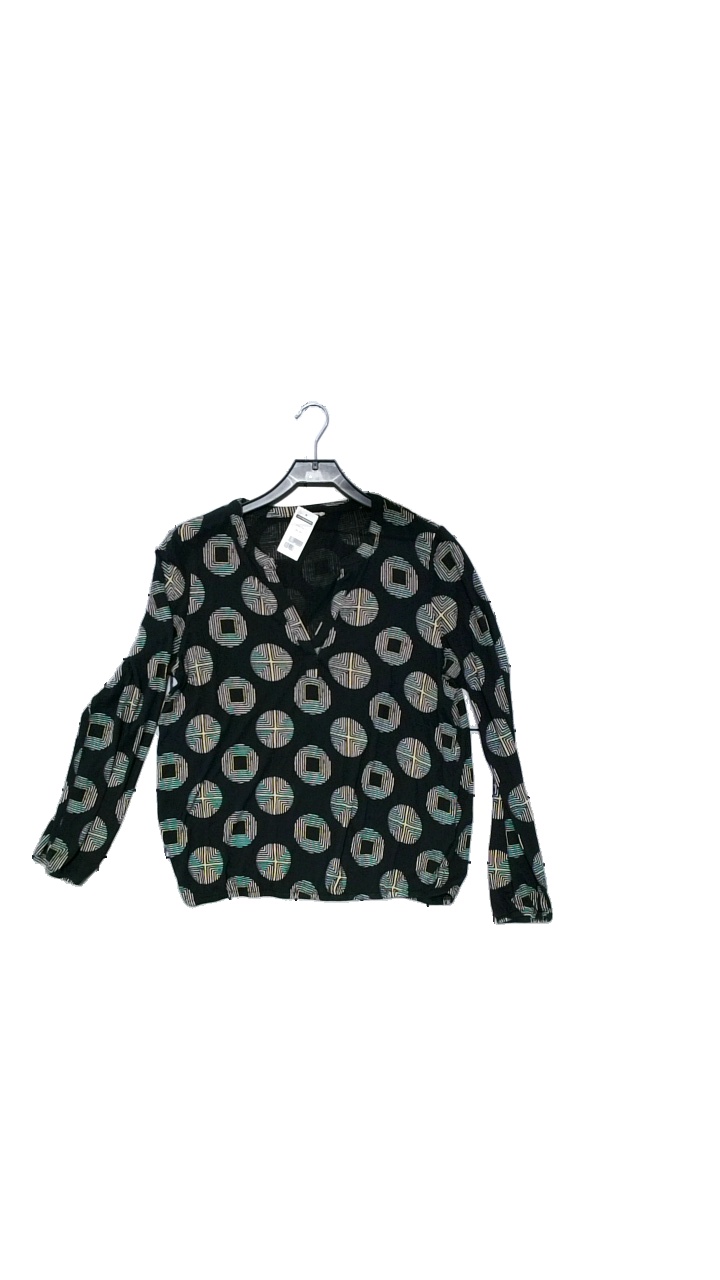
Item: Top (Ladies)
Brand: Esprit
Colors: Black
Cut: Loose, V-collar
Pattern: Geometric print
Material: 100% viscose
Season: All
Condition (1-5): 4
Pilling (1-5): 4
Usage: Reuse
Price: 50-100